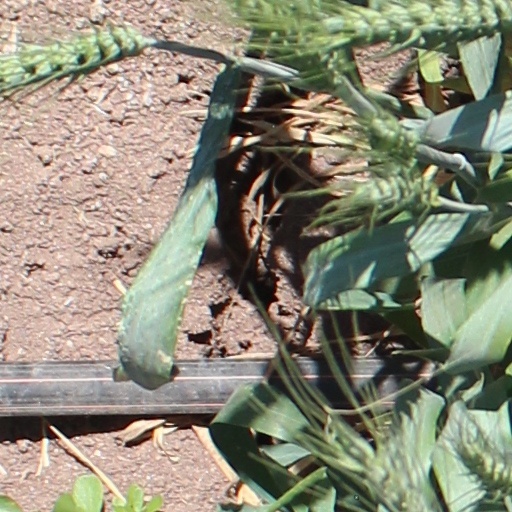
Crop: wheat